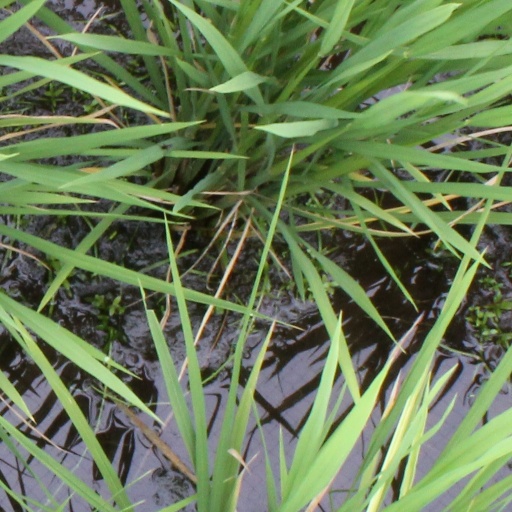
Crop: rice